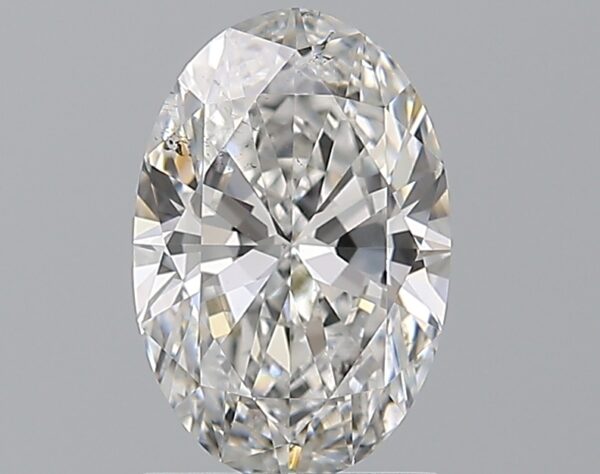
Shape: oval
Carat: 1.51
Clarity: SI1
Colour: E
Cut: EX
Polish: EX
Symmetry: EX
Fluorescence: N
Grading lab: GIA
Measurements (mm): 9.44 x 6.29 x 3.81